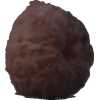
Label: orange_peeled